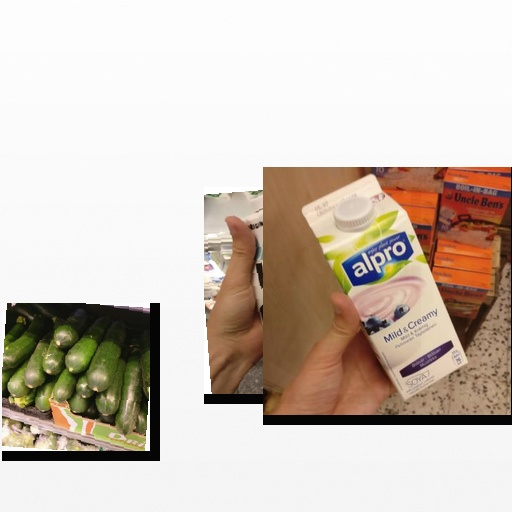
Food items: zucchini, blueberry_soyghurt, oatghurt